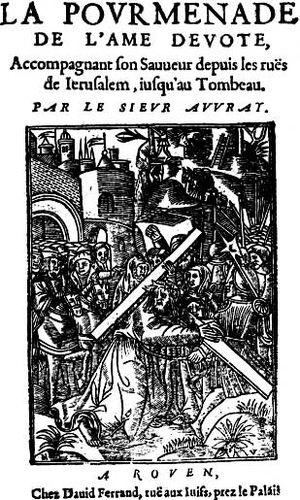
Jean Auvray, né vers 1580, probablement en Normandie et mort avant 1624, est un poète français.